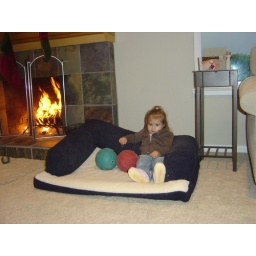
Leila in dog bed